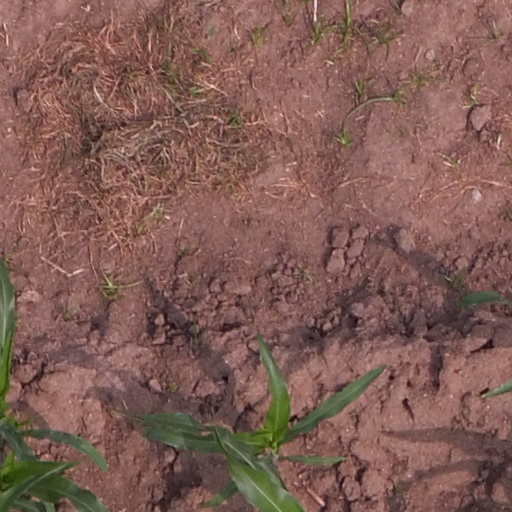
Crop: maize; corn